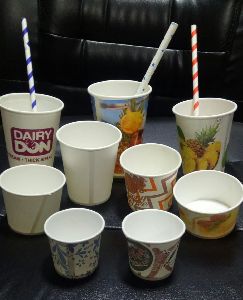
Label: paper